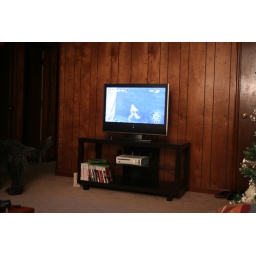
Not sure why the screen looks blue in this picture. I'm sure I screwed something up when I took it.